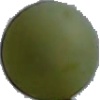
Label: Grape White 4